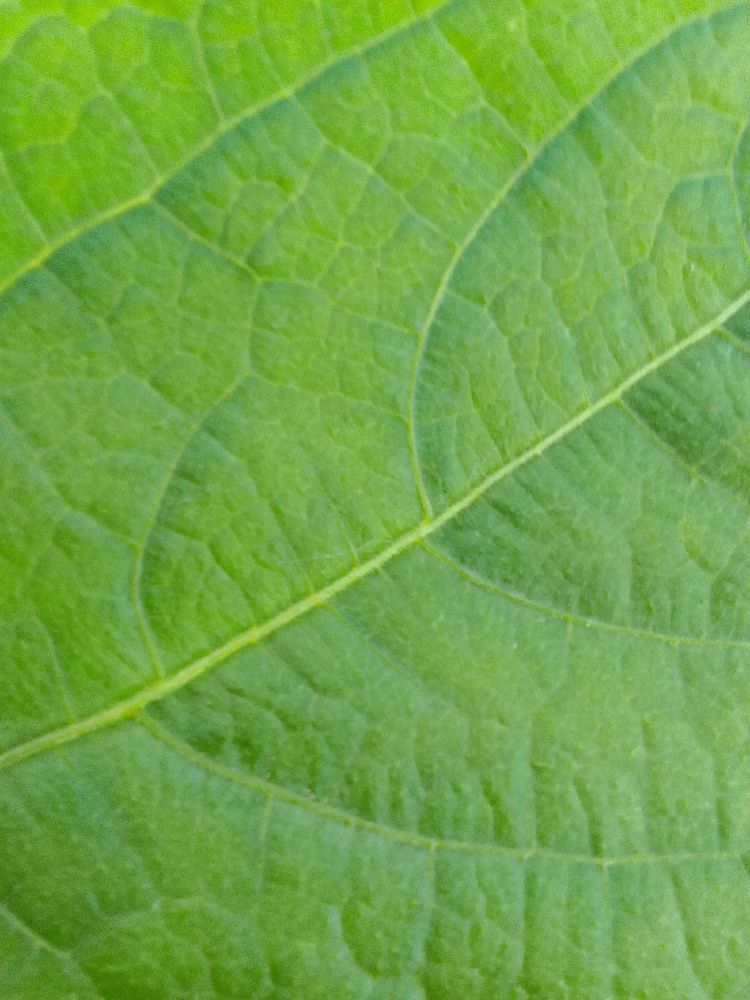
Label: healthy